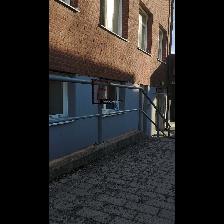
Label: NonHuman